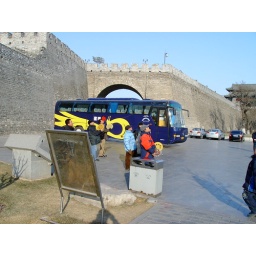
men flying kites in wall park